H. H. Asquith

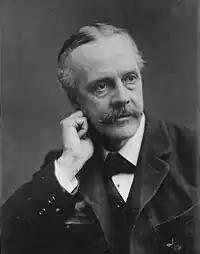
Arthur Balfour

The assassination of Archduke Franz Ferdinand of Austria in Sarajevo on 28 June 1914 initiated a month of unsuccessful diplomatic attempts to avoid war. These attempts ended with Grey's proposal for a four-power conference of Britain, Germany, France and Italy, following the Austrian ultimatum to Serbia on the evening of 23 July. Grey's initiative was rejected by Germany as "not practicable". During this period, George Cassar considers that "the country was overwhelmingly opposed to intervention." Much of Asquith's cabinet was similarly inclined, Lloyd George told a journalist on 27 July that "there could be no question of our taking part in any war in the first instance. He knew of no Minister who would be in favour of it." and wrote in his "War Memoirs" that before the German ultimatum to Belgium on 3 August "The Cabinet was hopelessly divided—fully one third, if not one half, being opposed to our entry into the War. After the German ultimatum to Belgium the Cabinet was almost unanimous." Asquith himself, while growing more aware of the impending catastrophe, was still uncertain of the necessity for Britain's involvement. On 24 July he wrote to Venetia, "We are within measurable, or imaginable, distance of a real Armageddon. Happily there seems to be no reason why we should be anything more than spectators."